Dipika Damerla

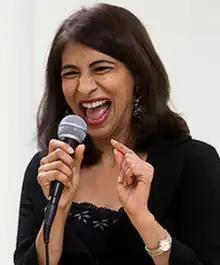

Dipika Damerla is a Canadian politician in Mississauga, Ontario. She is the current Mississauga City Councillor for Ward 7, the neighbourhood of Cooksville, since her swearing-in on December 3, 2018. Previously, Damerla was a Liberal member of the Legislative Assembly of Ontario representing the riding of Mississauga East—Cooksville from 2011 to 2018. She served as Minister of Seniors Affairs in the Cabinet of Premier Kathleen Wynne. On March 7, 2024, Damerla Announced that she would be seeking to be elected Mayor of Mississauga. She placed third with 19.4%, losing to Carolyn Parrish.